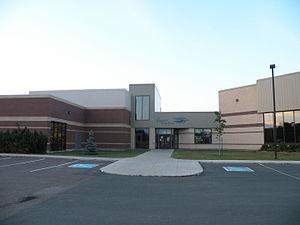
Piscine régionale de Shippagan, au Nouveau-Brunswick (Canada).
Shippagan est une ville portuaire et universitaire canadienne située dans la région de la péninsule acadienne et le comté de Gloucester, dans le Nord-Est du Nouveau-Brunswick. Elle est la capitale de la pêche commerciale au Nouveau-Brunswick.